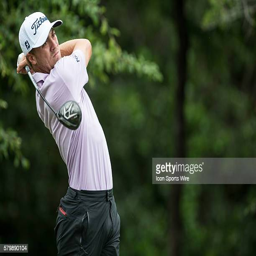
competitor hits his tee shot on hole during the second round of golfer